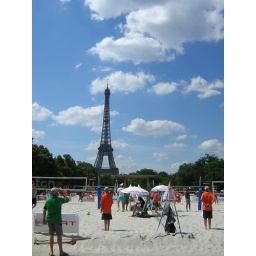
beach volley below the eiffel tower